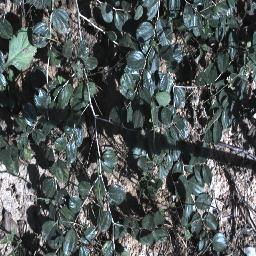
Label: chinee_apple